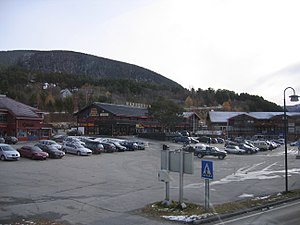
Dombås
Dombås er en norsk stationsby ved jernbanen Dovrebanen og Europavej E6 inden for Dovre kommune, Innlandet fylke, beliggende ved Dovrefjell cirka 210 km syd for Trondheim. Stedet er servicecentrum for øvre del af Gudbrandsdalen, og turistcentrum med tonevægt på vintersport. I Dombås begynder også jernbanestrækningen Raumabanen.